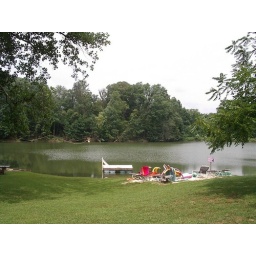
The sand pile by the lake